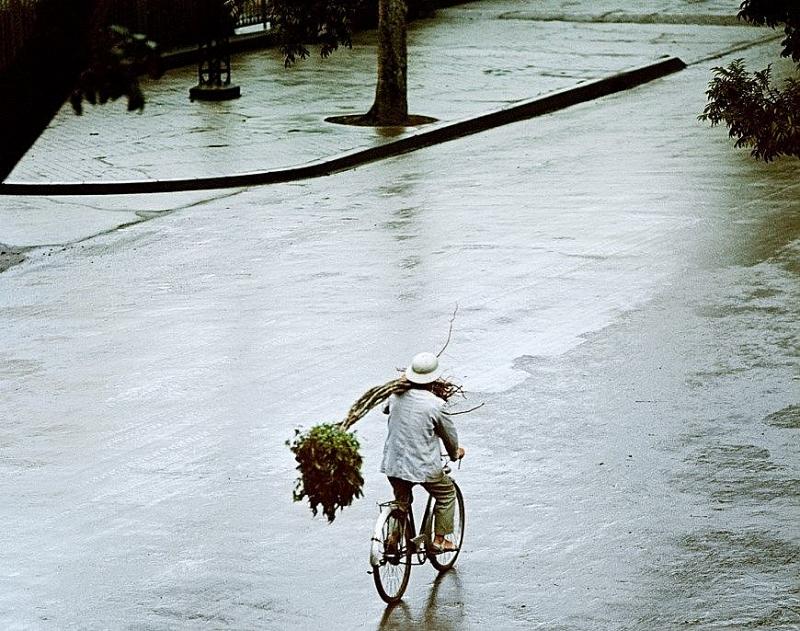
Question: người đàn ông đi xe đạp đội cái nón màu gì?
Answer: người đàn ông đi xe đạp đội cái nón màu trắng